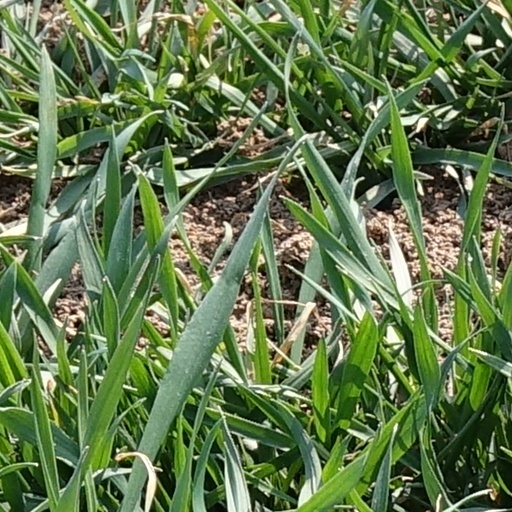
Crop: wheat